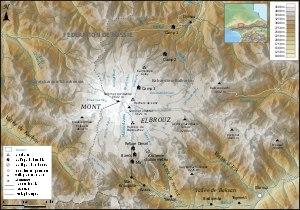
Le parc national de Prielbroussié ou parc national du mont Elbrouz est un parc national situé autour de l'Elbrouz, le point culminant de l'Europe. L'isolement relatif des profondes vallées qui l'entourent ont permis l'apparition d'une importante biodiversité et un haut niveau d'endémisme. Le parc national est situé dans la partie centrale du Caucase. Il est l'un des 22 parcs nationaux du Caucase, tout pays confondus, qui couvrent 1,8 % de la superficie de la région. Il est situé dans le raïon d'Elbrouz et le raïon Zolski, au sud-ouest de la République de Kabardino-Balkarie, en Russie.
Le Kioukiourtliou-Kolbachi est un sommet du Grand Caucase russe. Il est situé à environ 2 km au sud-ouest du mont Elbrouz, dans la république de Karatchaïévo-Tcherkessie.